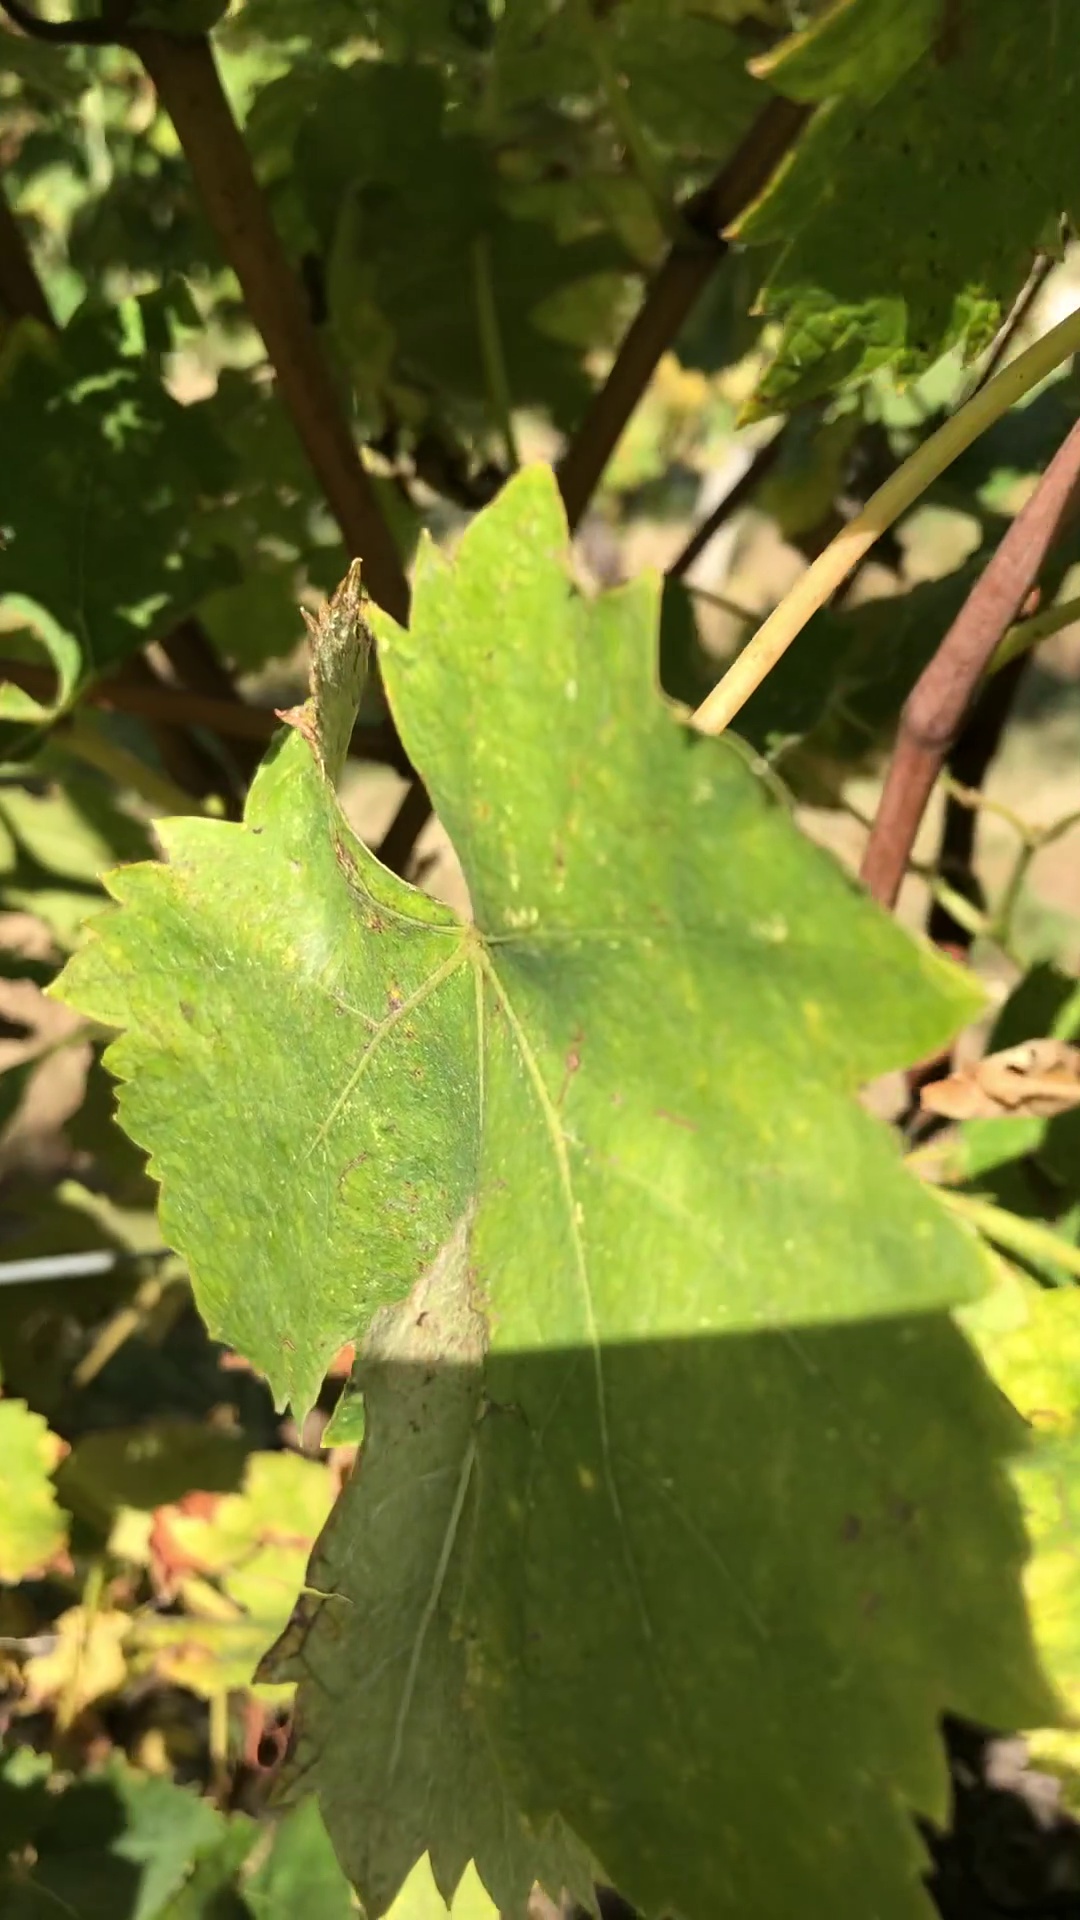
Label: healthy